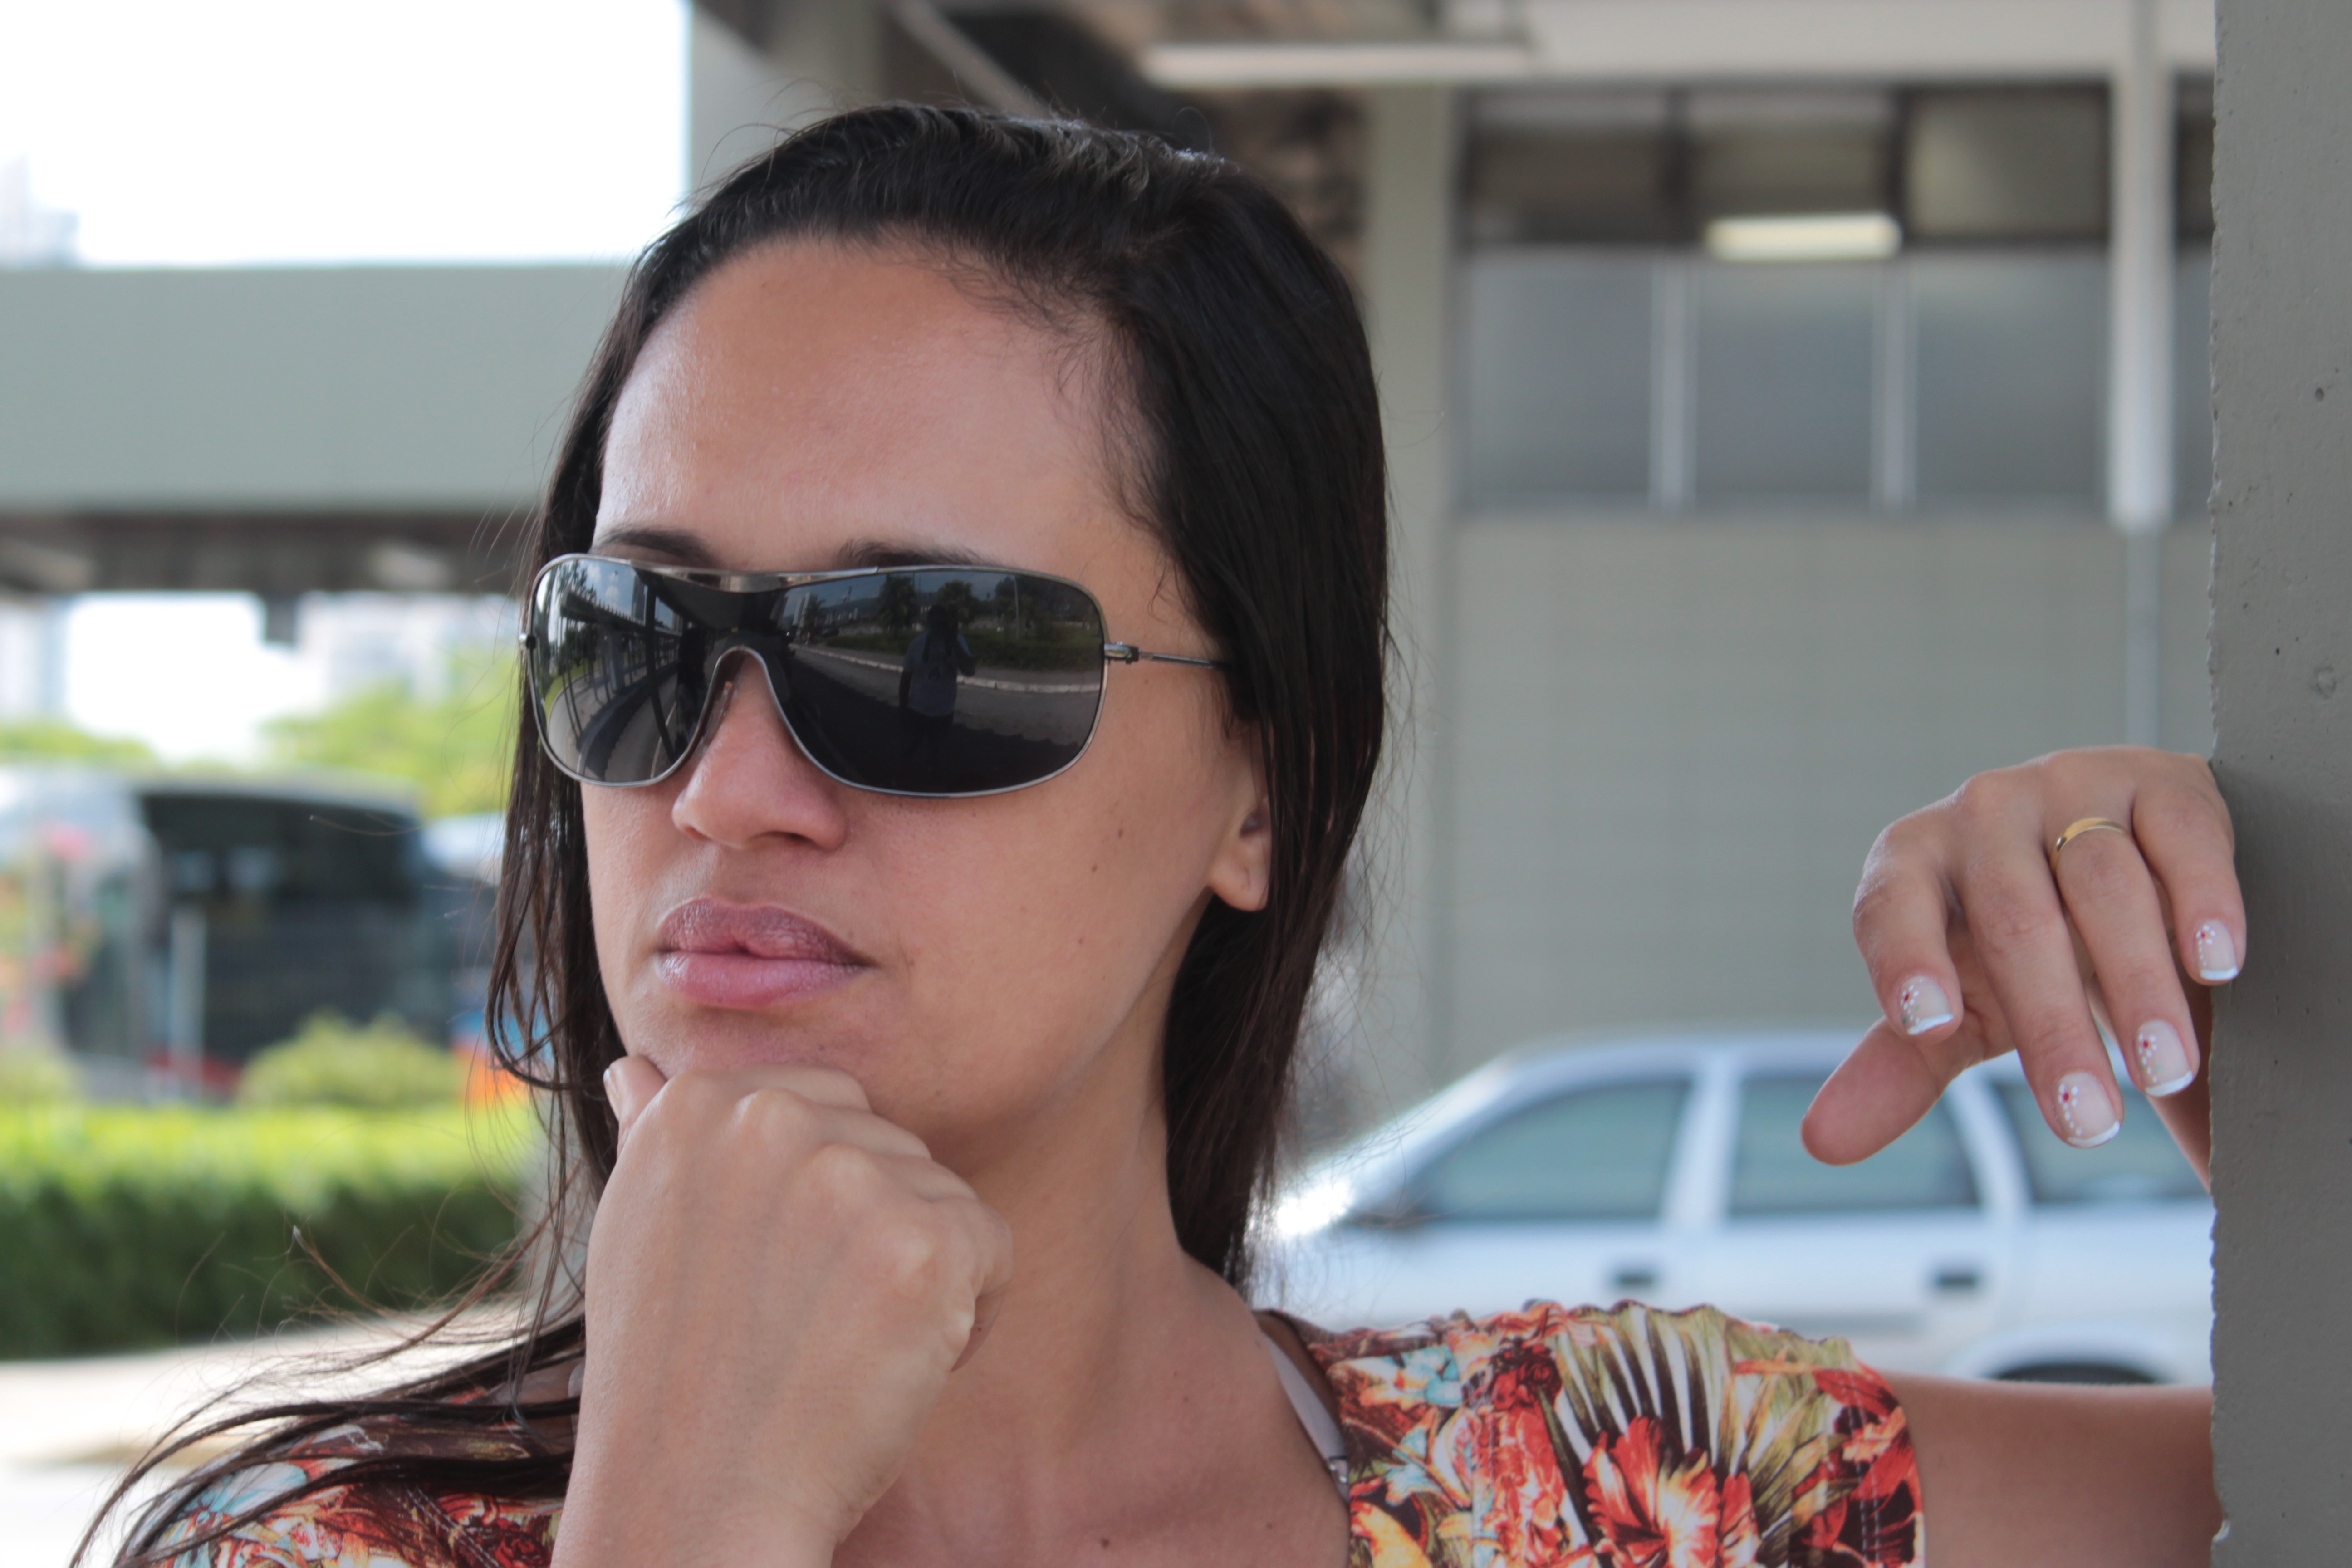
girl, hair, brunette, hairstyle, sunglasses, glasses, eyewear, gata, linda, vision care